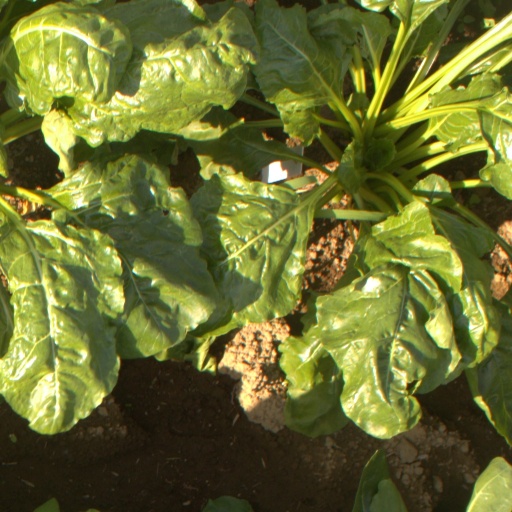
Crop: sugar beet